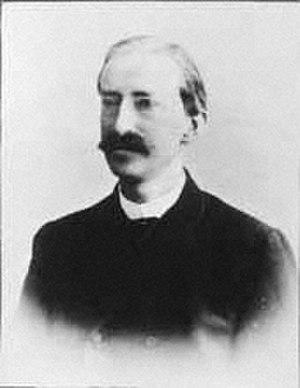
George Arnold Escher est un ingénieur civil néerlandais qui fut conseiller étranger au Japon pendant l'ère Meiji.